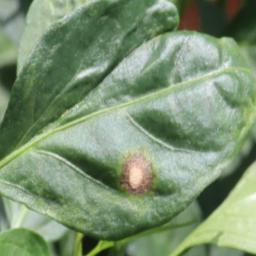
Label: cercospora